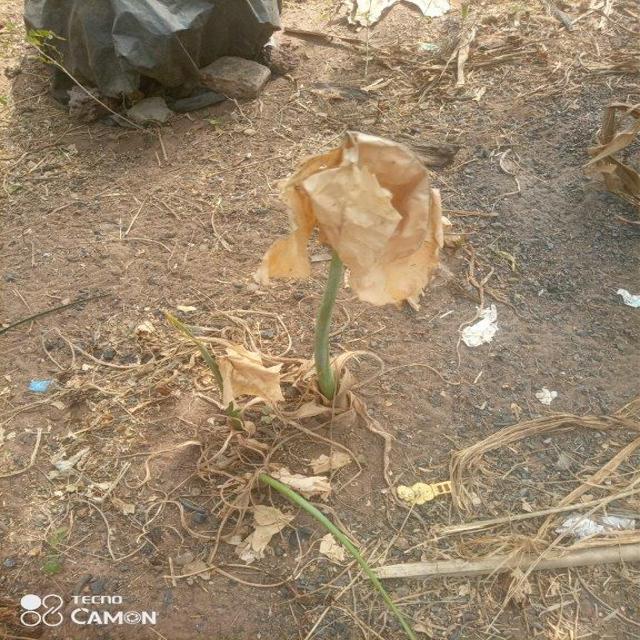
Label: Late_Blight